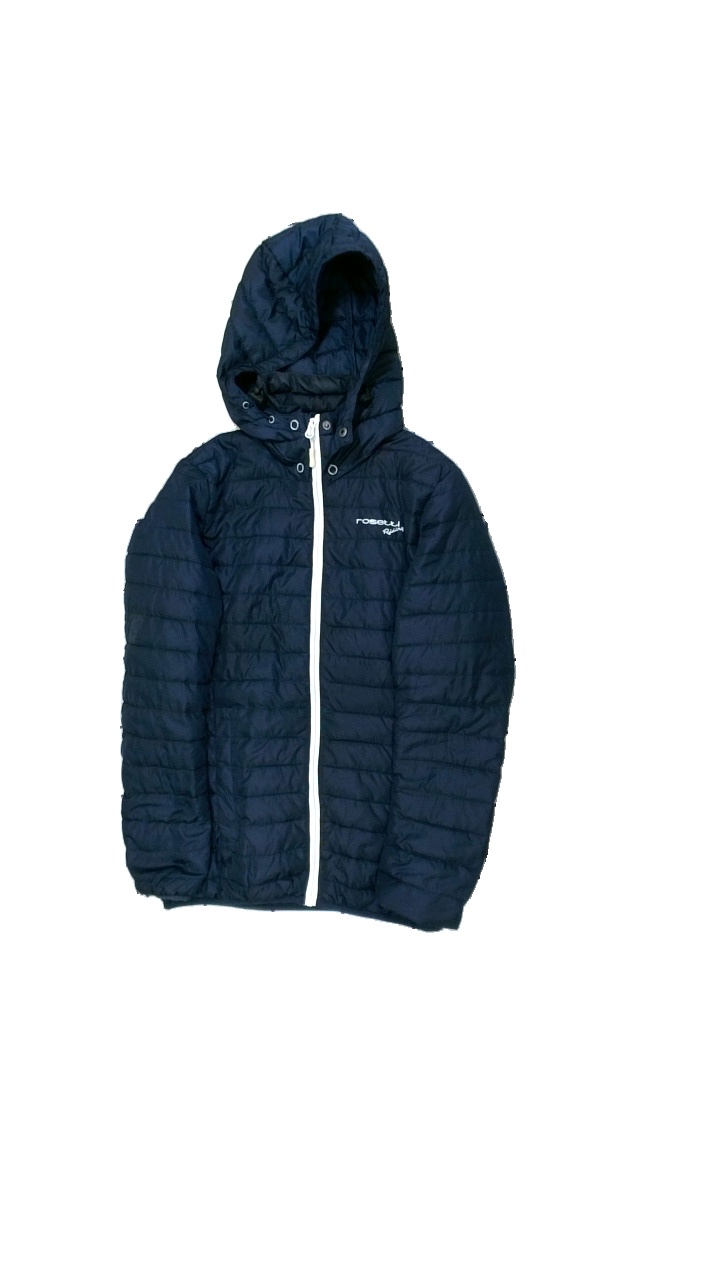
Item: Jacket (Ladies)
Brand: Rosetti
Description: blå jacka med tryck
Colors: Blue, White
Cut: Turtle neck
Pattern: Logo print
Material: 100% polyester
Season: All
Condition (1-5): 3
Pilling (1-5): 4
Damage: smutsigt/nopprigt
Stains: Minor
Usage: Recycle
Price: <50